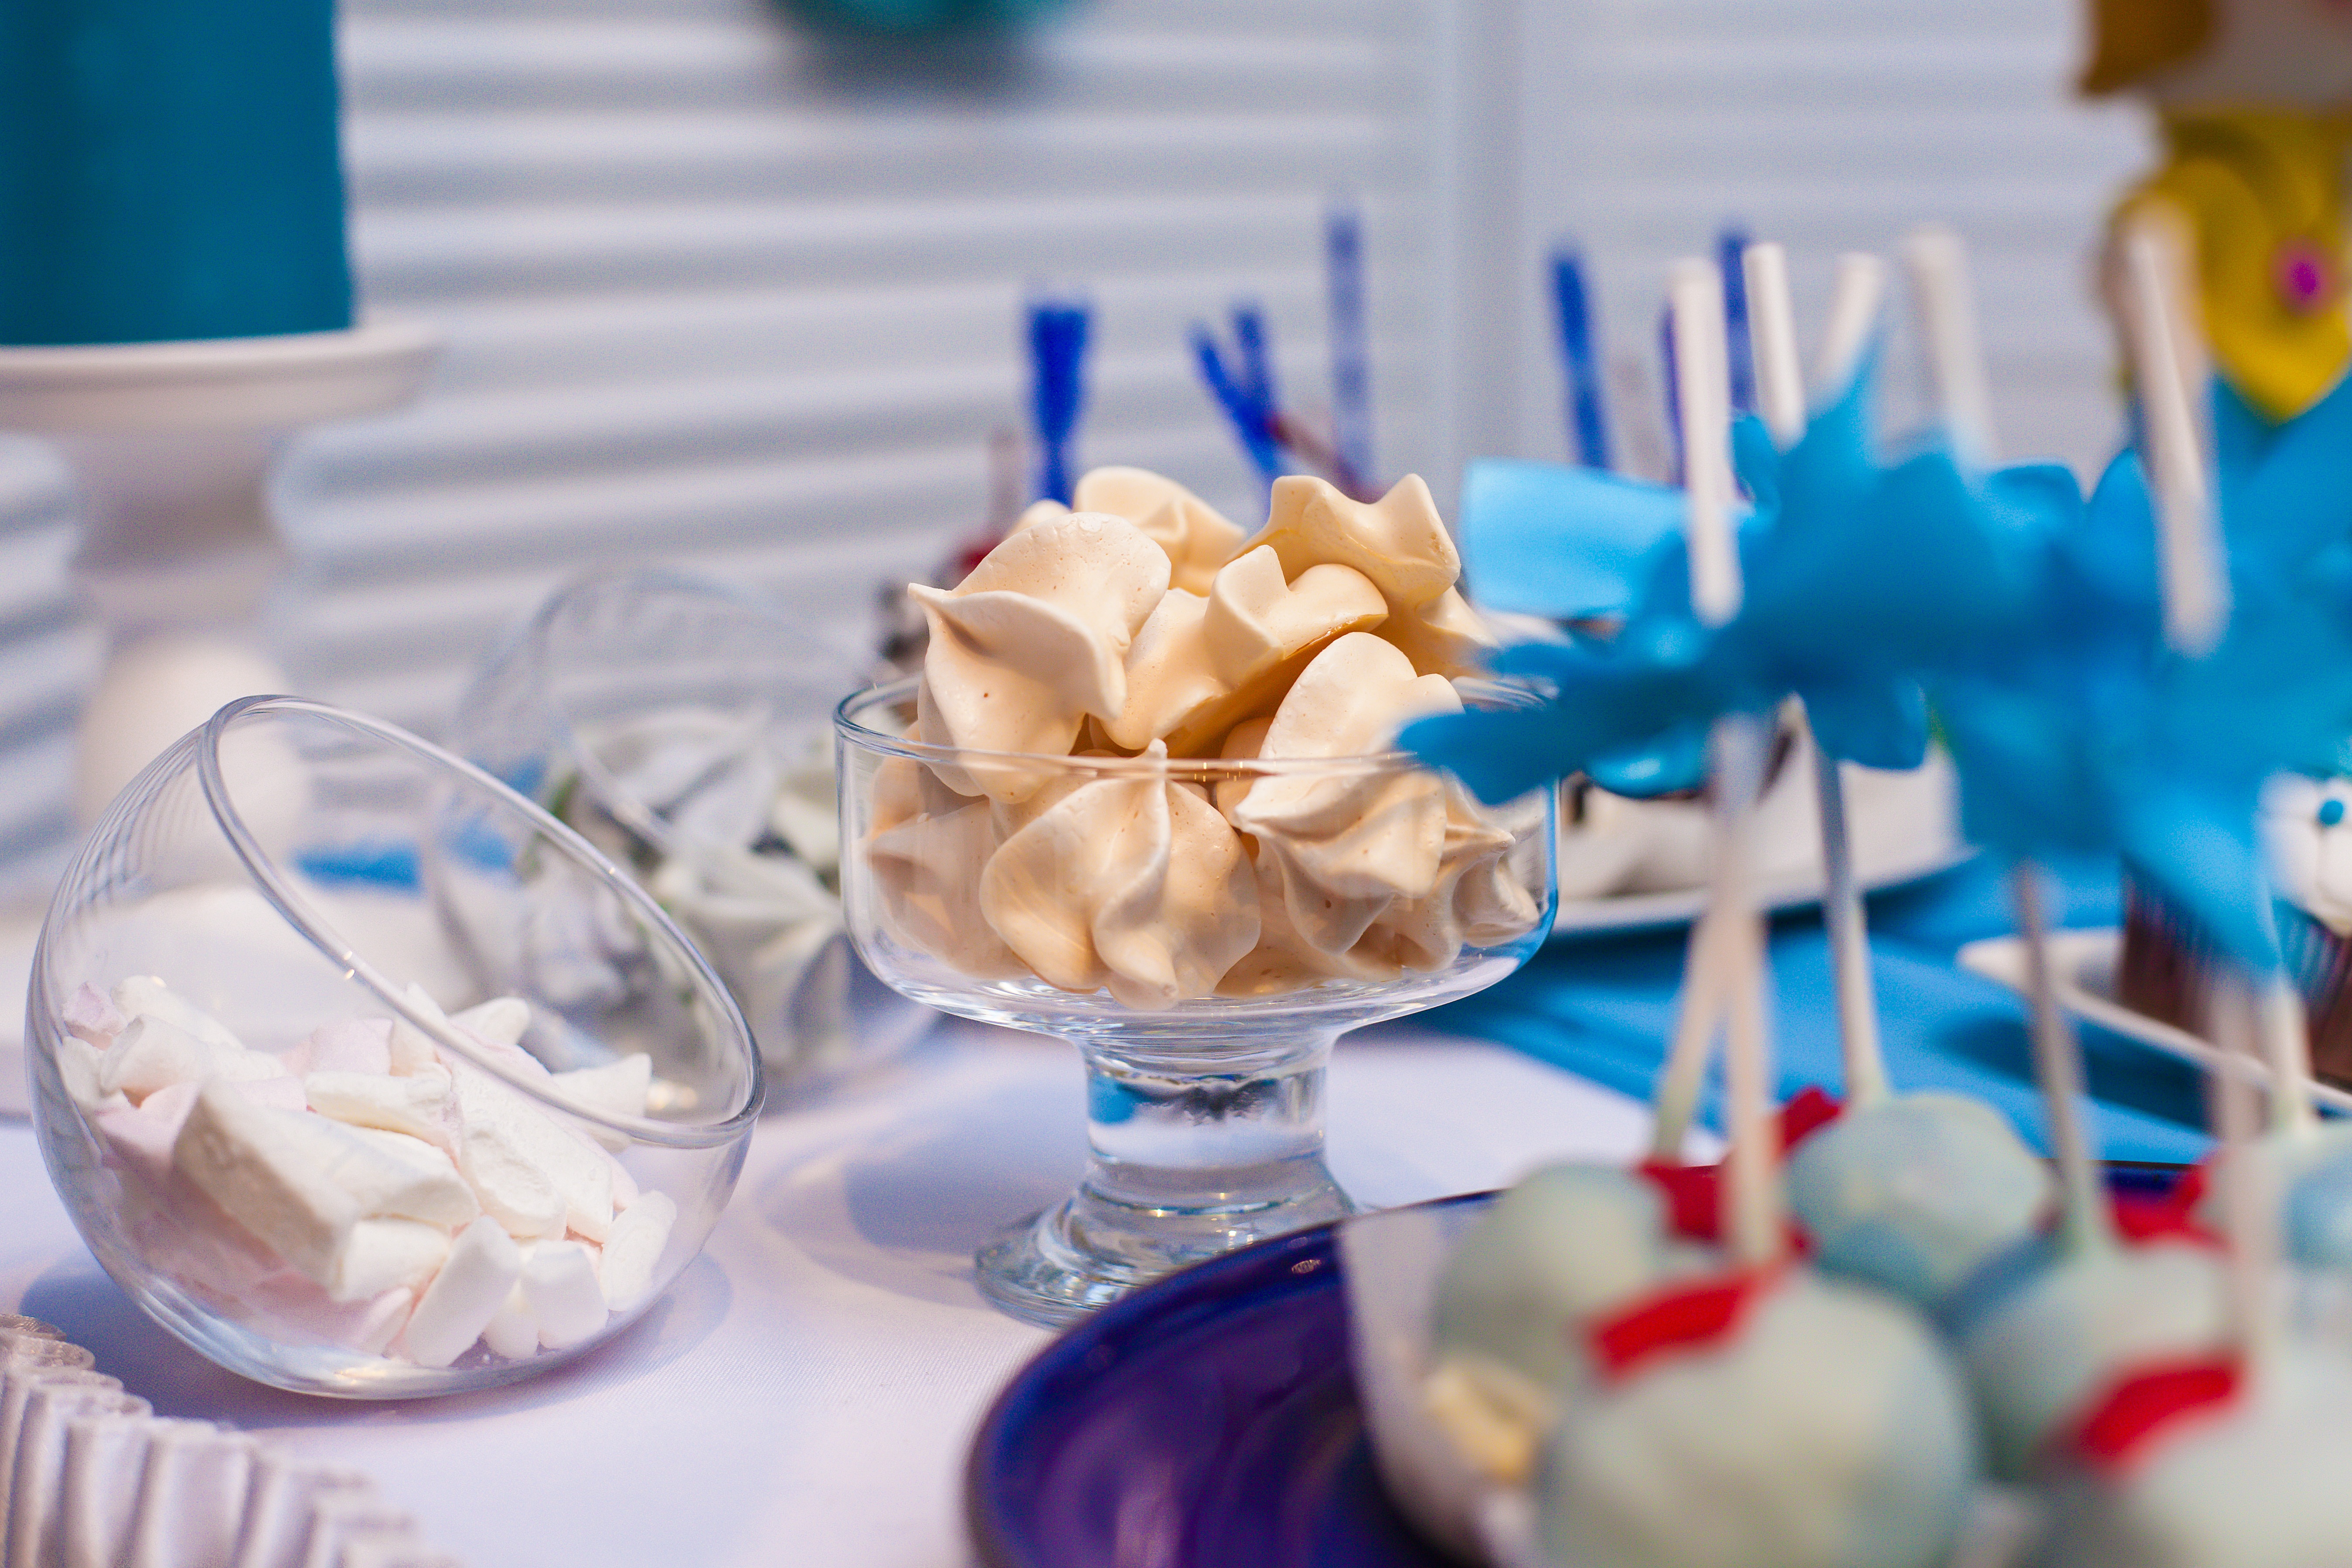
flower, meal, food, blue, cupcake, baking, dessert, cake, sweets, icing, party, tasty, sweetness, appetizing, white background, birthday party, sweet table, zephyr, centrepiece, baby shower